List of rail accidents (1910–1919)

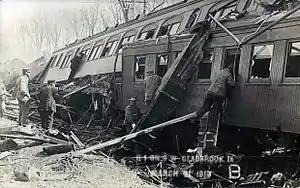
Green Mountain train wreck

March 21 – "United States" – Green Mountain train wreck, Iowa: A Rock Island Railroad passenger train derailed, killing 52 passengers and severely injuring scores of others.